Hayling Island railway station

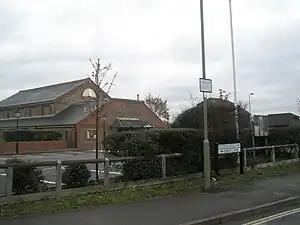
Former goods shed

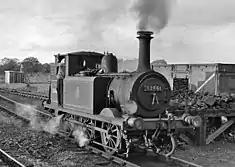
Havant Branch locomotive in 1958

Hayling Island (called South Hayling until 1892) was a station on Hayling Island in southeastern Hampshire, England. It was opened for passengers in 1867 as the terminus of the four and a half mile Hayling Island branch, a single track line from Havant which transported holidaymakers to the resort until its closure in 1963.